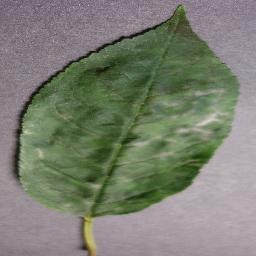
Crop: cherry
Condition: (including_sour)_powdery_mildew